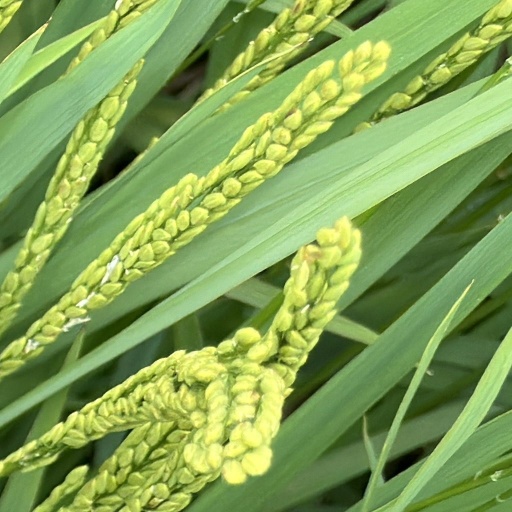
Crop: rice